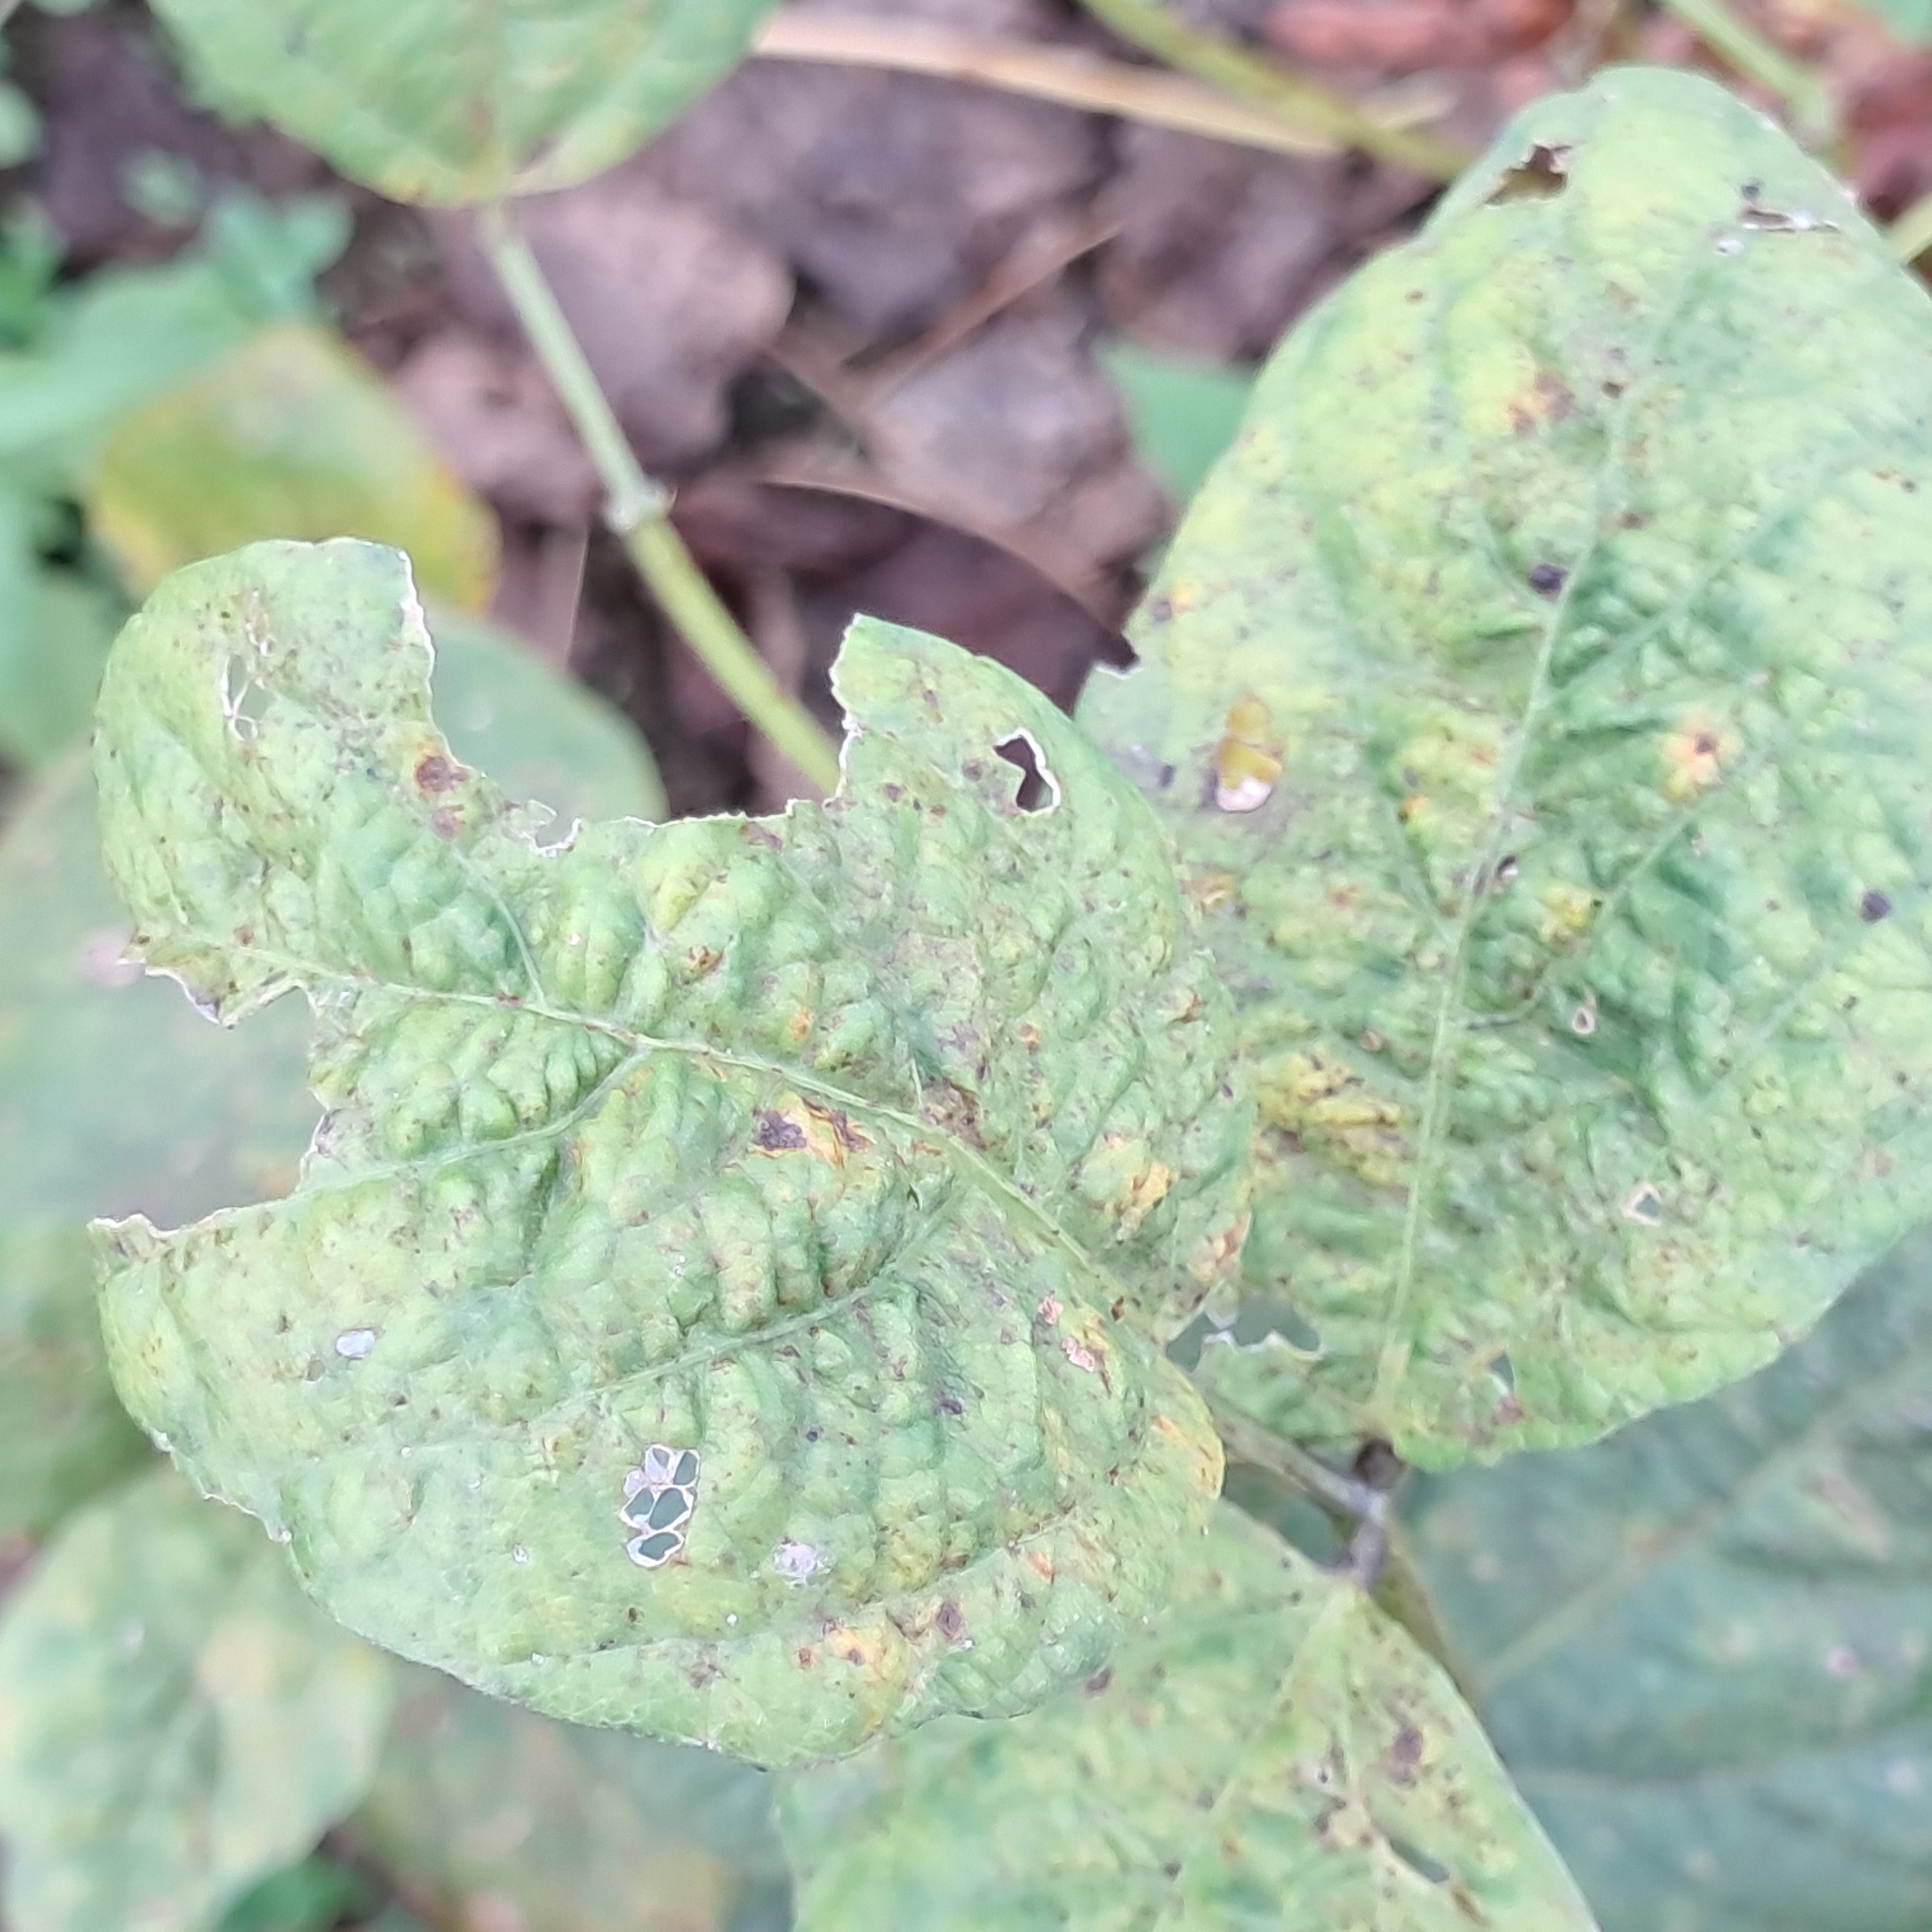
Label: Mosaic